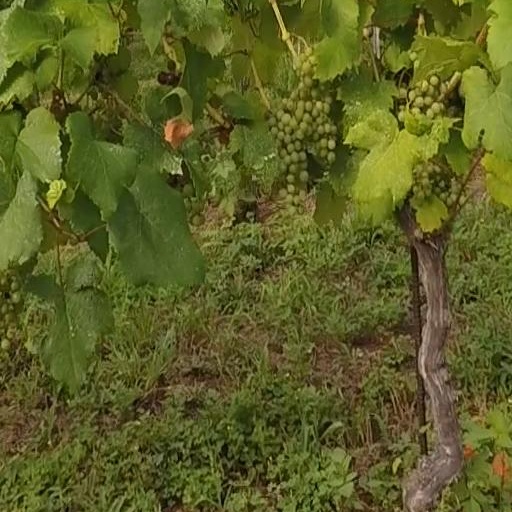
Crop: grape